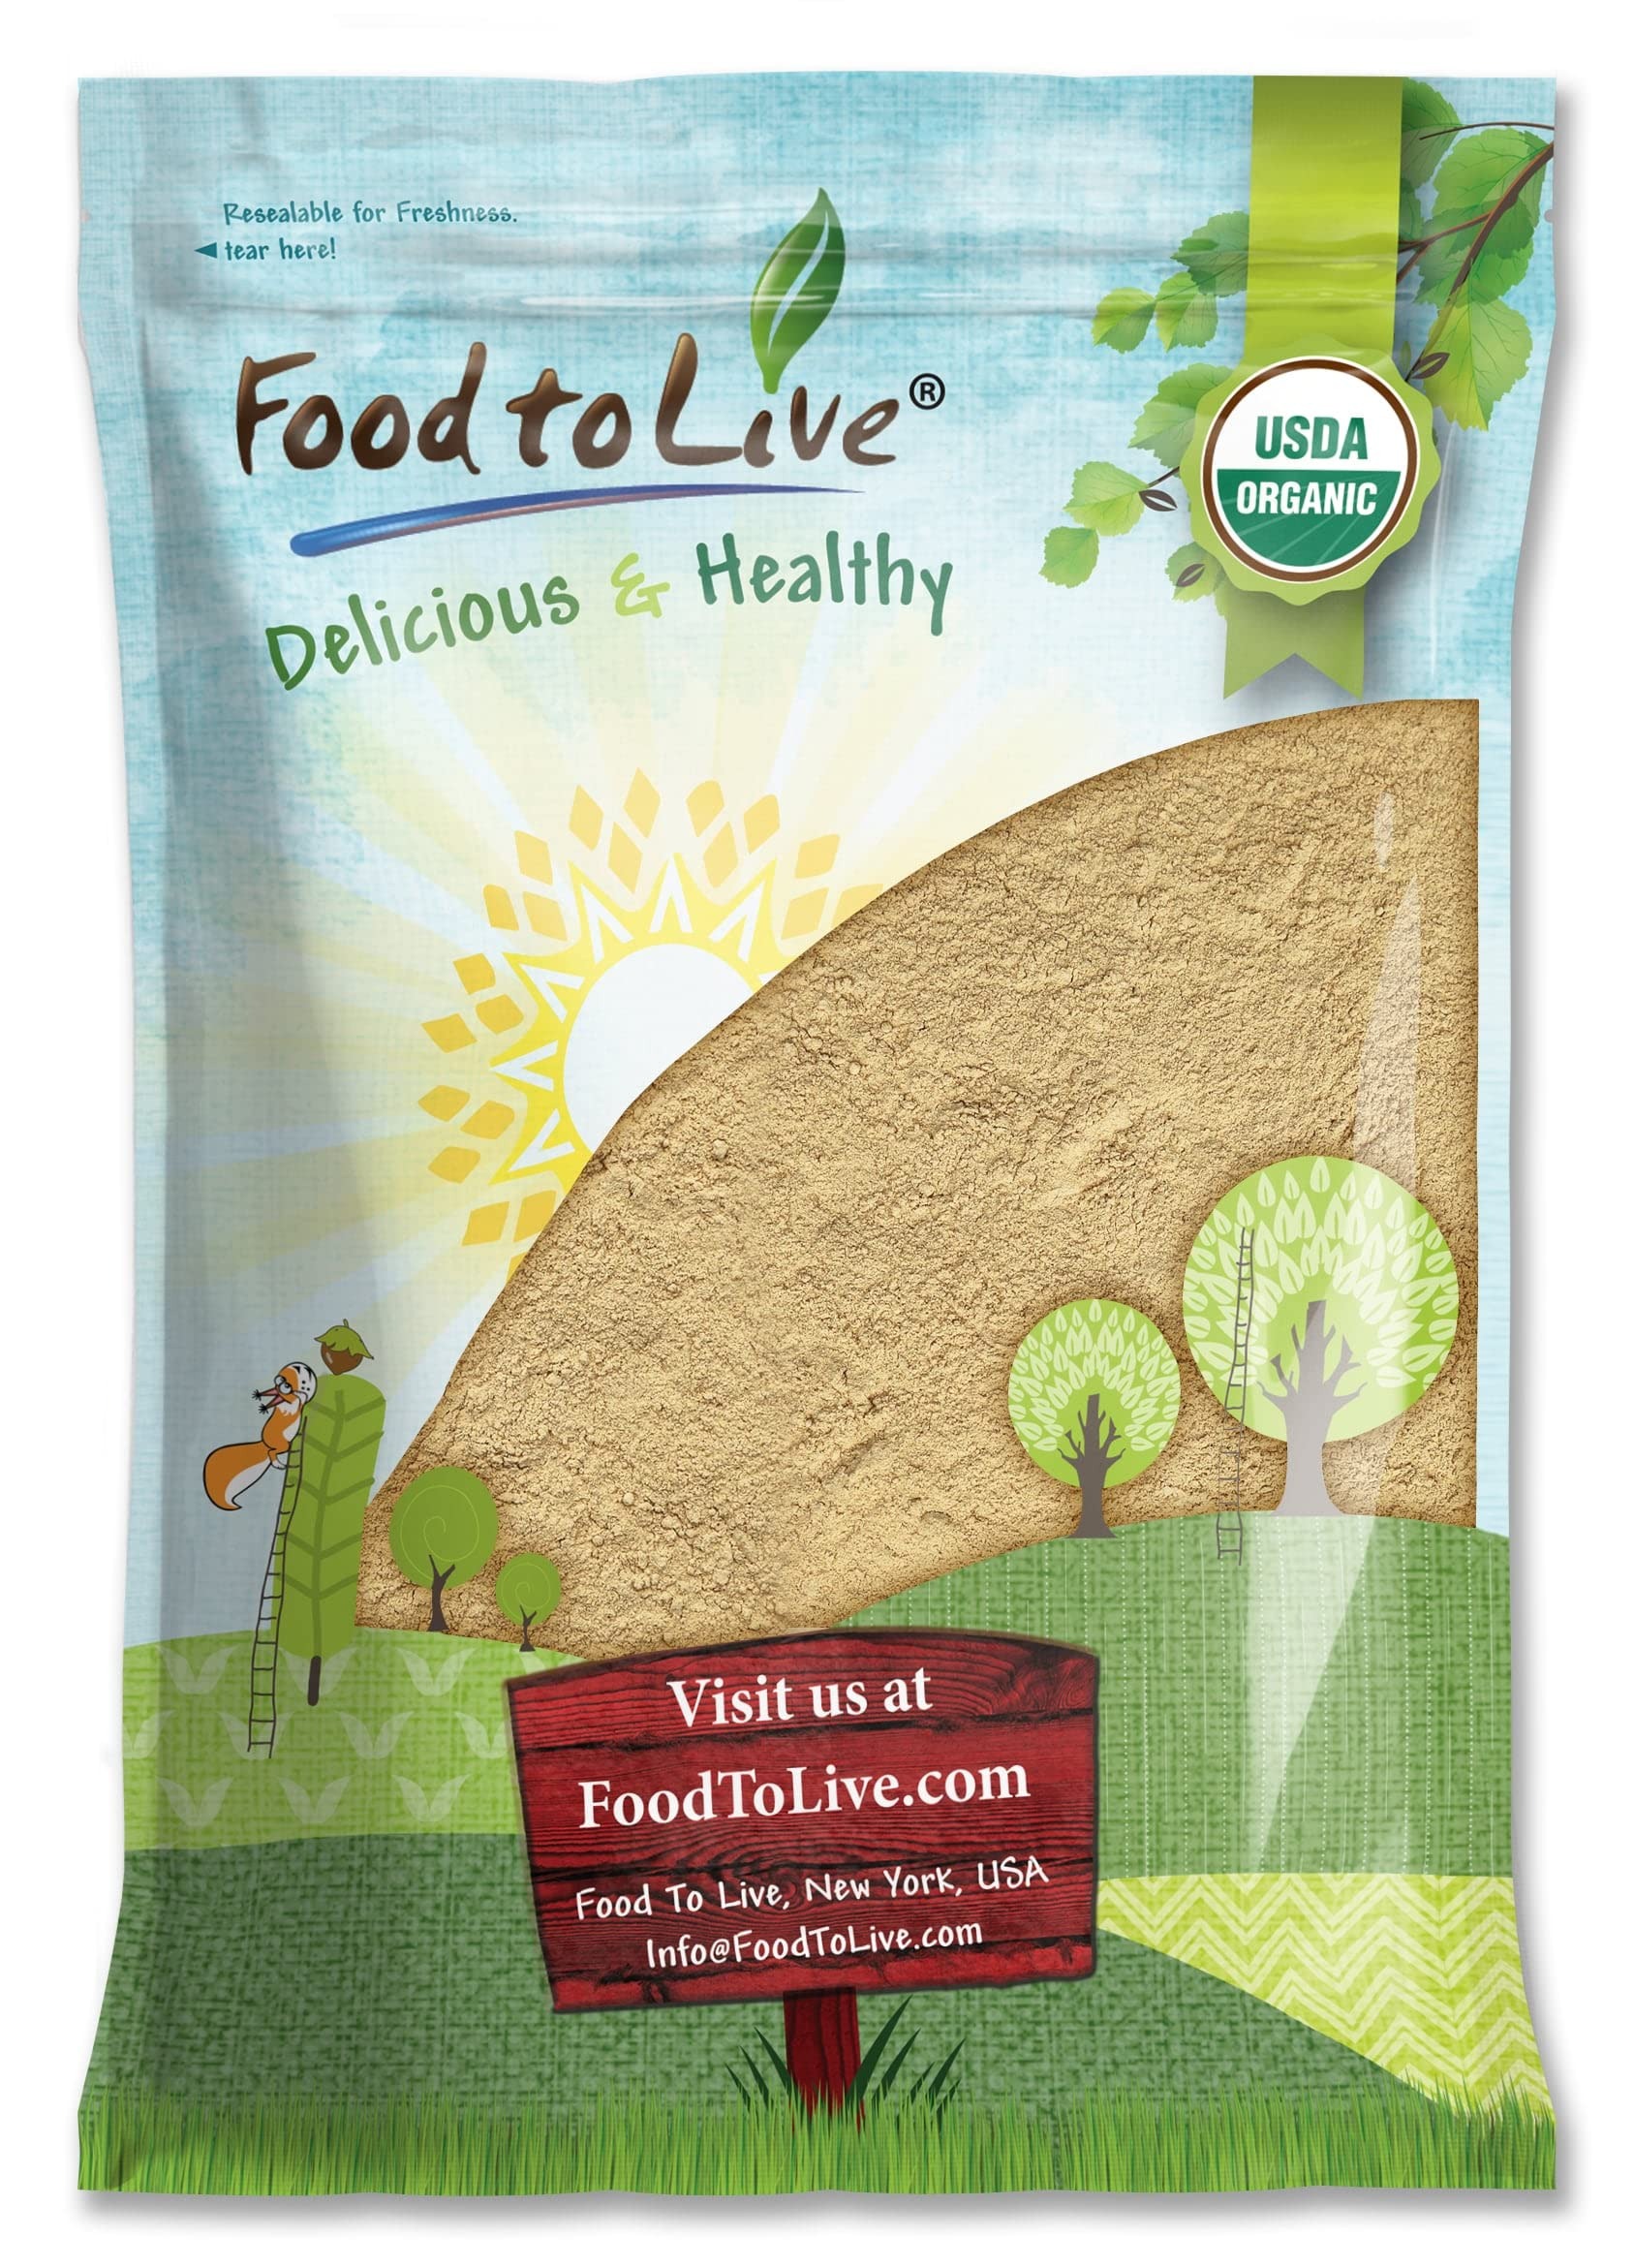
Item Name: Food to Live Organic Mesquite Powder, 10 Pounds - Non-GMO, Kosher, Bulk
Bullet Point 1: ✔️ GOOD SWEETENER FOR A DIET: Low in calories, fats, and sugar, Organic Mesquite Powder fits any meal plan.
Bullet Point 2: ✔️ RICH IN PROTEINS: Food to Live Organic Mesquite Powder gives you a boost of amino acids.
Bullet Point 3: ✔️ SOURCE OF IRON AND CALCIUM: Mesquite powder is rich in minerals: calcium, iron, zinc, and potassium.
Bullet Point 4: ✔️ TOP-QUALITY ORGANIC PRODUCT: Organic Mesquite Powder from Food to Live is free of any additives.
Product Description: What Is Mesquite and How Is It Used? Mesquite is a tree, which is more like a shrub. There are about 40 species of this plant in the world today and they originate from the southwest of the US. Mesquite trees have been around for millennia and during this time it’s evolved into a truly formidable plant. Every part of it is incredibly valuable. Organic Mesquite Powder from Food to Live is made from the ripe pods of the plant. This product can be used for cooking a great number of delicious and nutritious dishes. Mesquite trees are quite extraordinary and valued for their lumber as much as their fruits. In fact, they are the source of the most expensive lumber in the US and are used to create high-end furniture. The Spanish conquistadores of old used this invaluable resource to make some of their best ships. When hearing the word ‘mesquite’, the vast majority of Americans think of barbecue because this tree is used as fire fuel. It’s said that the meat cooked on a mesquite fire has a unique taste and tenderness to it. The same goes for veggies as well, so even vegans can appreciate the special properties of burning mesquite bark. However, the most special part of the plant is definitely its fruit. The tree produces pods filled with seeds. Technically, this specifies mesquite as a legume. The pods are edible in their entirety and are used to create mesquite flour/powder. It’s a staple ingredient in the cuisines of the indigenous people.
Value: 160.0
Unit: Ounce

Price: 103.37